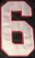
Number: 6